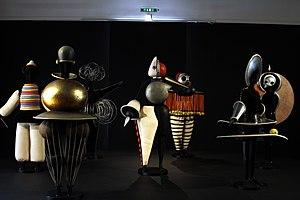
Lou Scheper-Berkenkamp est une peintre allemande, coloriste pour l'architecture, auteure avant-gardiste de livres pour enfants, illustratrice et costumière.